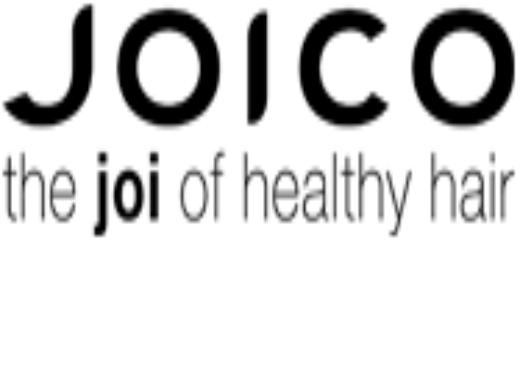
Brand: Joico
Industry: Necessities